Michigan State University

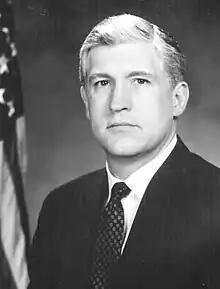
18th Director of the United States Secret Service Eljay Bowron

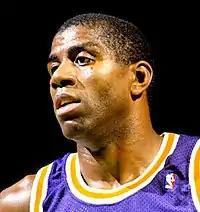

Composer Dika Newlin received her undergraduate degree from MSU, while lyricist, theatrical director and clinical psychologist Jacques Levy earned a doctorate in psychology. The university has also produced such jazz luminaries as pianist Henry Butler, vibraphonist Milt Jackson, and keyboardist/composer-arranger Clare Fischer.